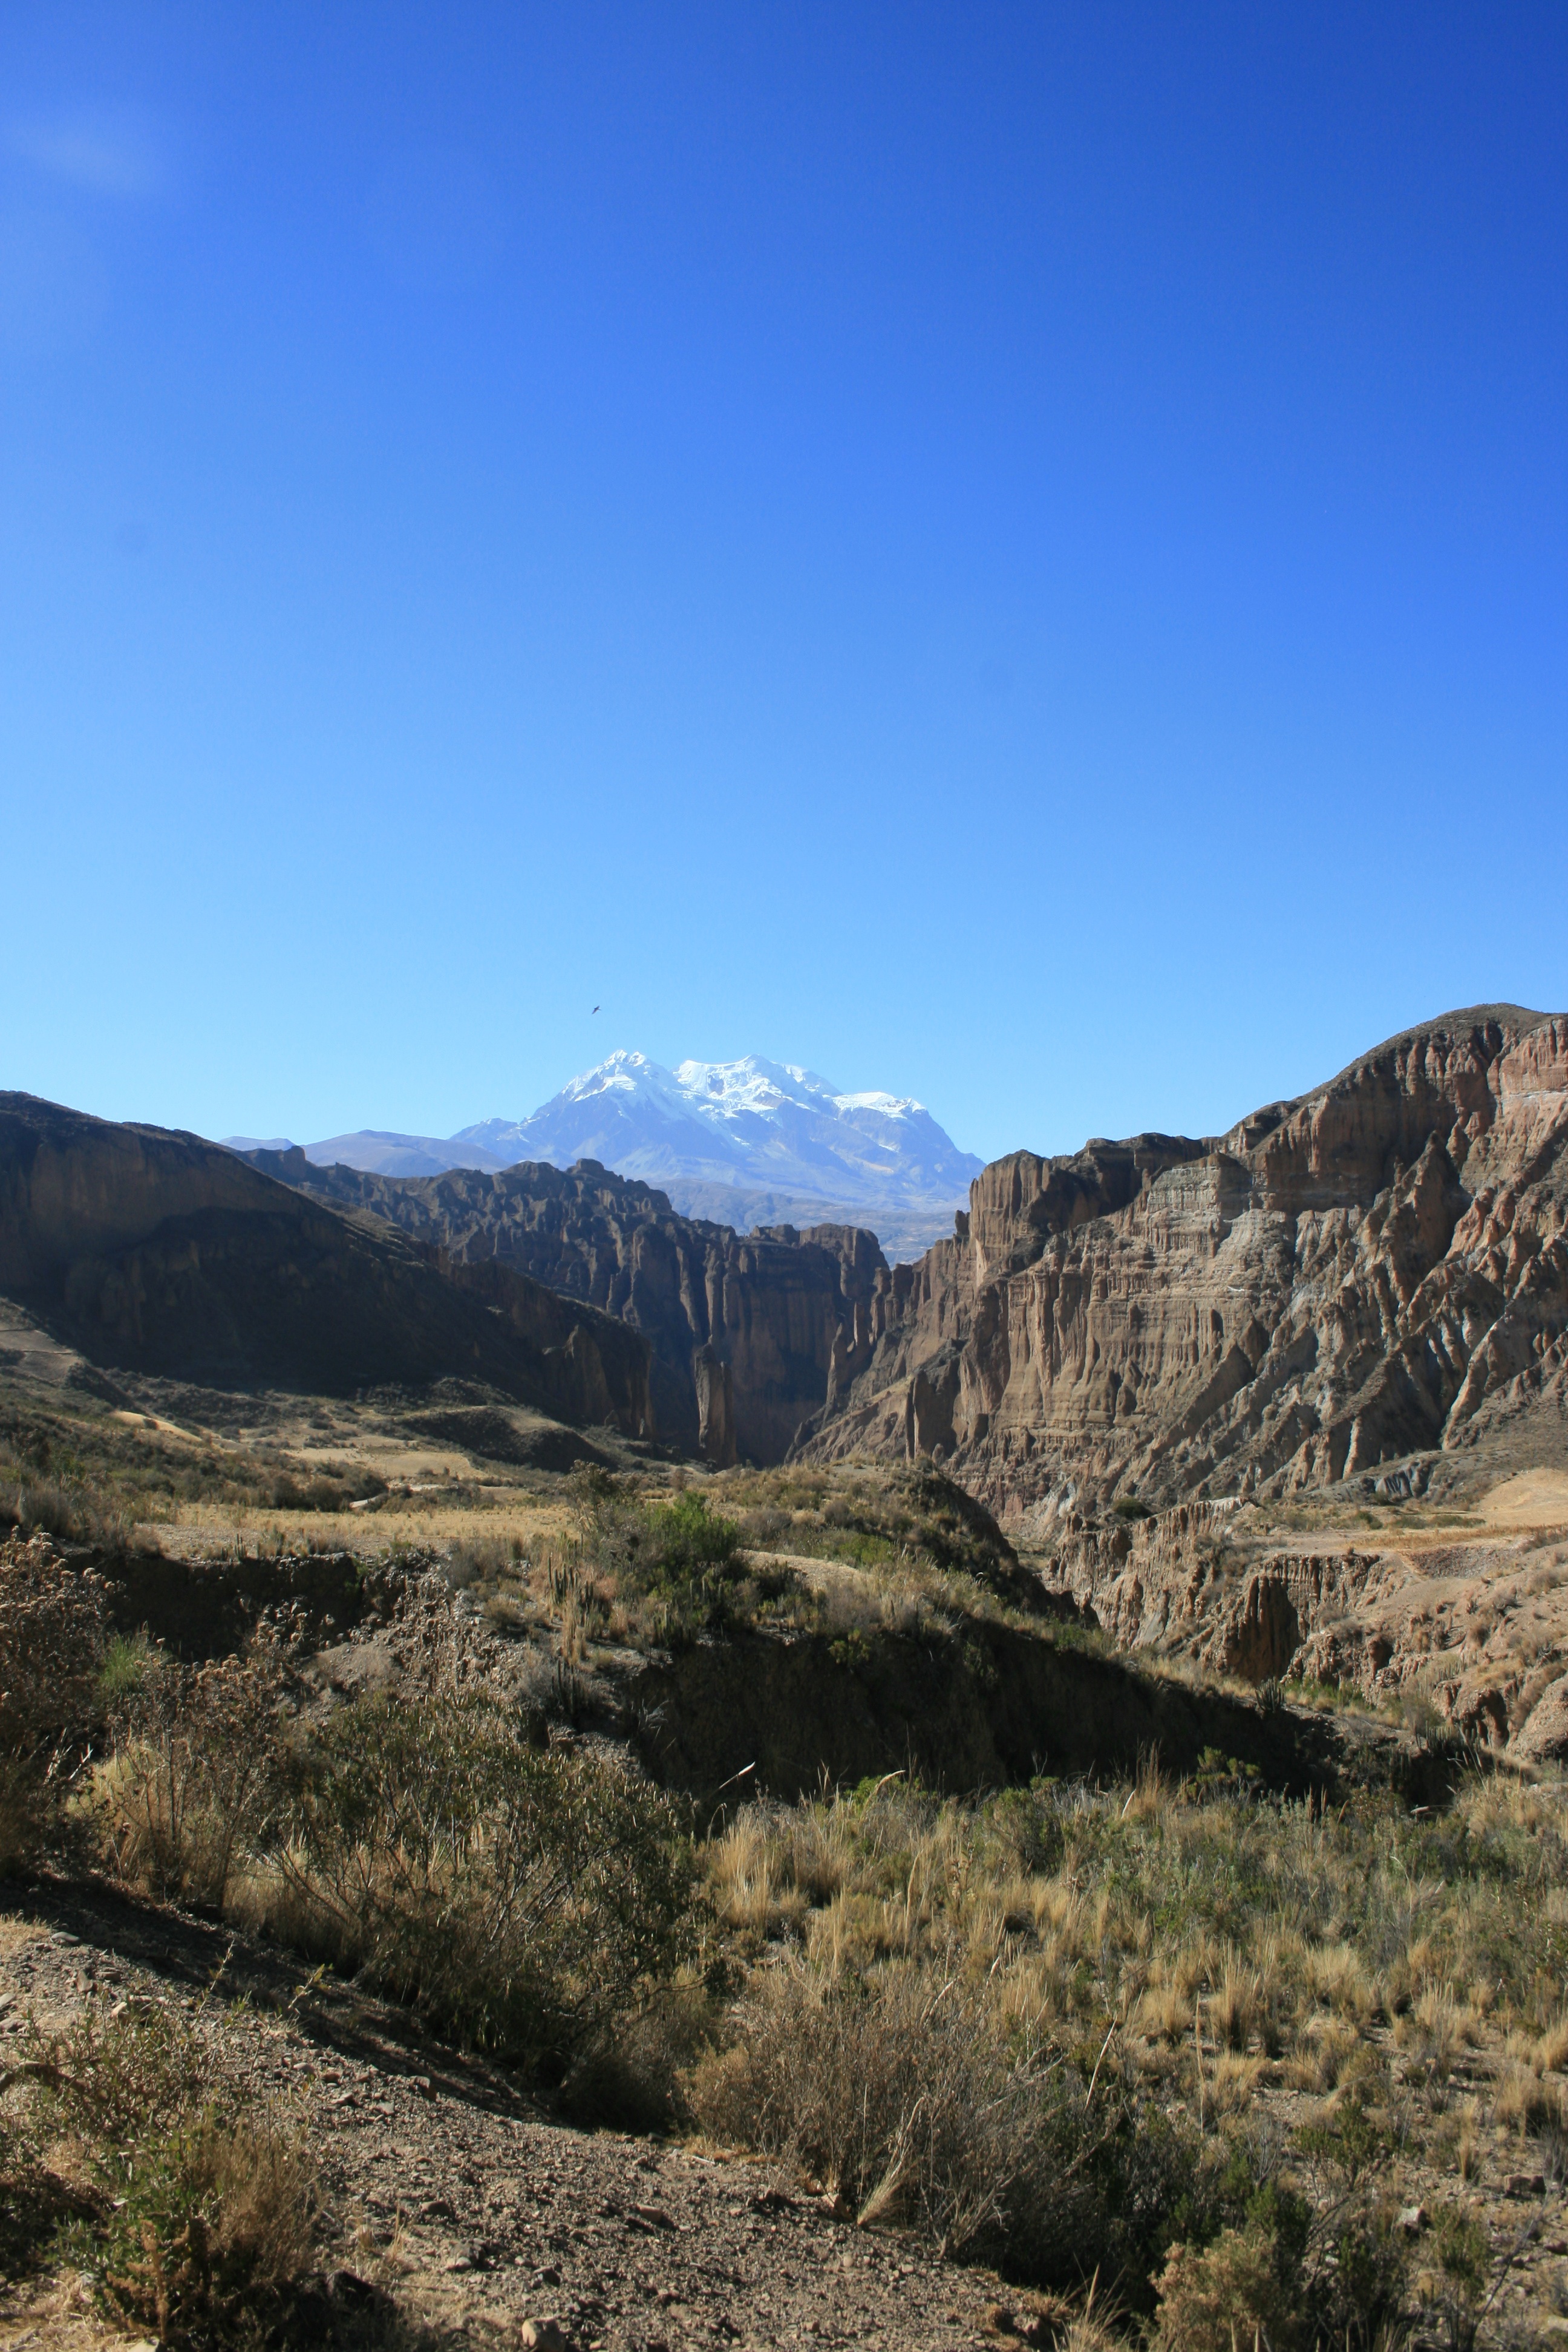
landscape, nature, wilderness, walking, mountain, hiking, trail, hill, adventure, valley, mountain range, ridge, geology, backpacking, badlands, plateau, fell, wadi, landform, mountain pass, geographical feature, mountainous landforms